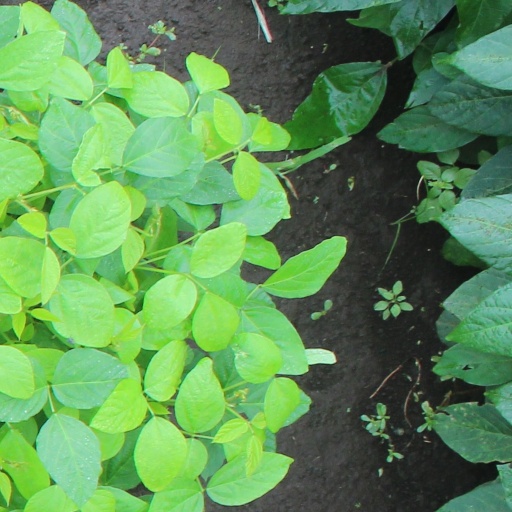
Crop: soybean